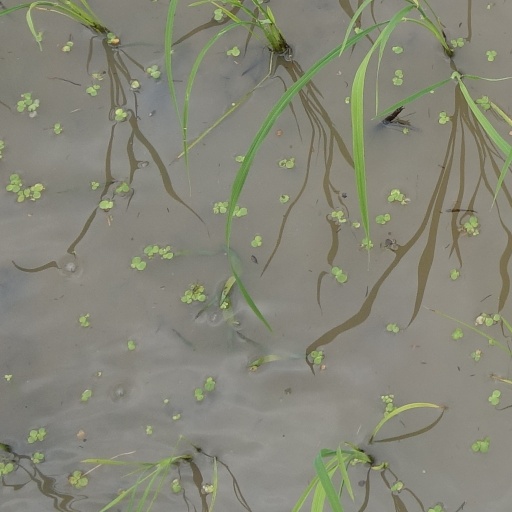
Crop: rice